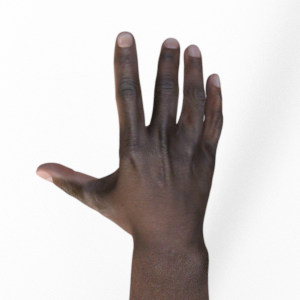
Label: paper